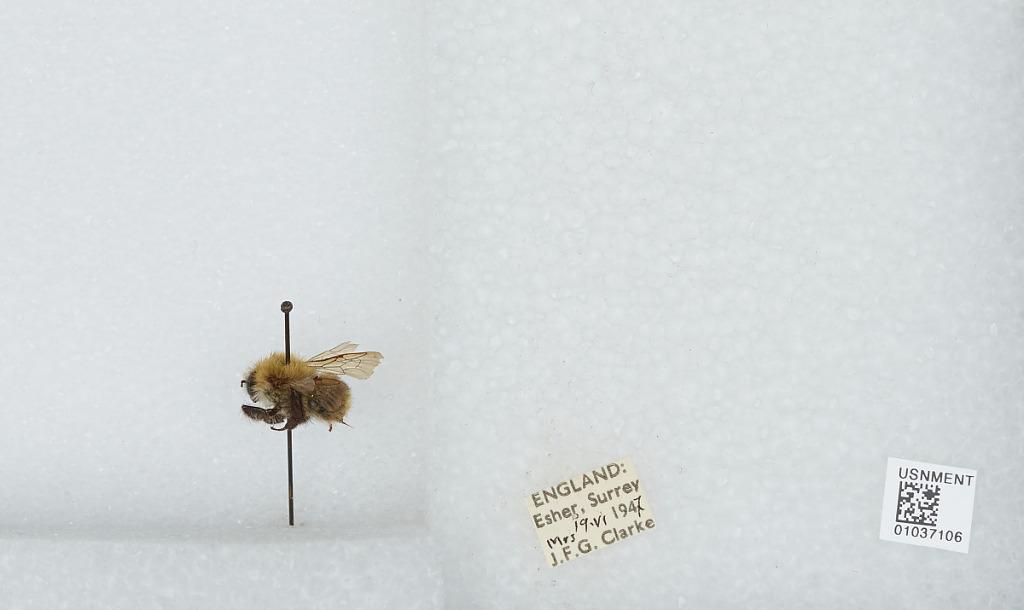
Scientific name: Bombus (Thoracobombus) pascuorum (Scopoli)
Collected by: J. Clarke
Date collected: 1947-6-19
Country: United Kingdom
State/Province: England
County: Surrey
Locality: Esher
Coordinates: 51.3691, -0.365